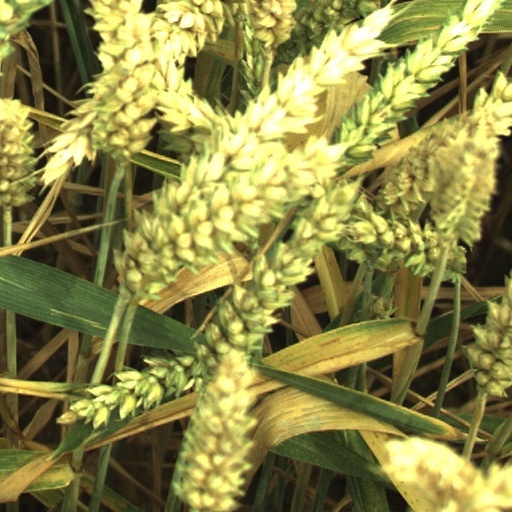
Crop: wheat